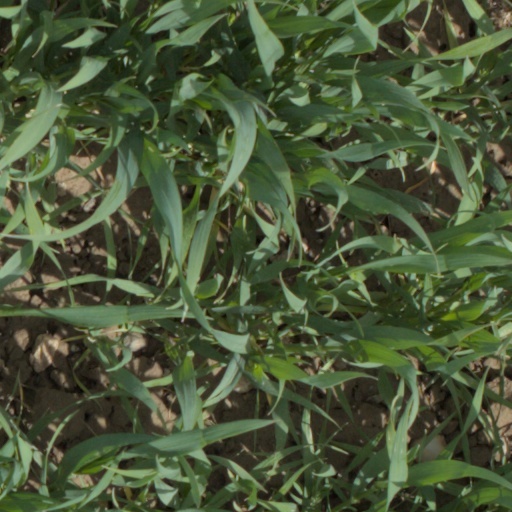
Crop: wheat